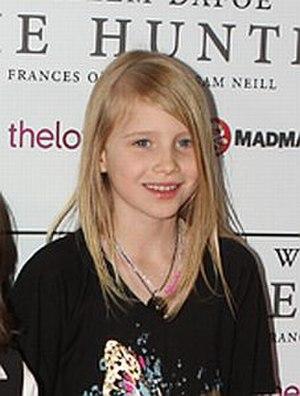
Morgana Davies, née le 27 novembre 2001 en Australie, est une actrice australienne.